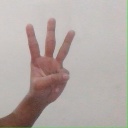
अक्षर: व